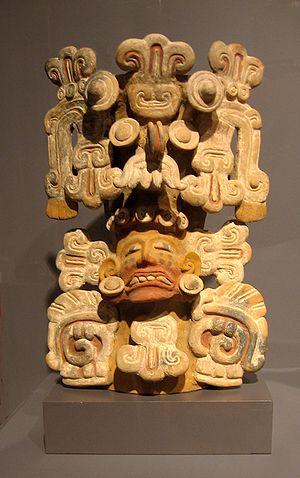
Le Royaume tarasque était un État mésoaméricain, couvrant à peu près la zone géographique de l'actuel État mexicain de Michoacán. Au moment de la conquête espagnole, il était du point de vue de la superficie et de la puissance militaire le deuxième État de Mésoamérique après l'Empire aztèque. L'État a été fondé au début du XIVᵉ siècle et a perdu son indépendance au profit des Espagnols en 1530. En 1543, il est devenu officiellement l’État du Michoacán, en référence au nom de l'État tarasque en langue nahuatl. En p'urhépecha, la langue des Tarasques, le nom de l'État était « Iréchecua Tzintzuntzáni », qui signifie « les terres de Tzintzuntzan ».